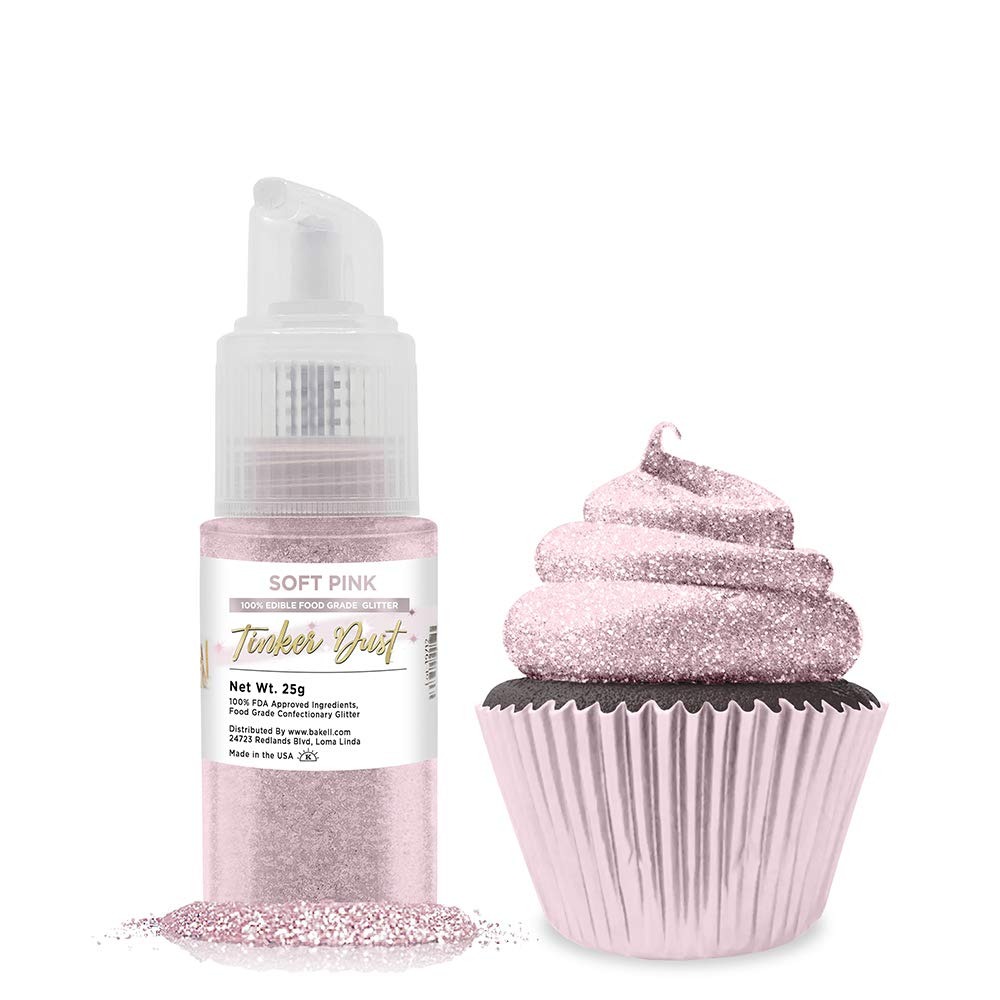
Item Name: Bakell's Soft Pink Tinker Dust (25g, 1x Spray Pump) | Edible Glitter for Enchanting Treats & Beverages!
Bullet Point 1: Whimsical Soft Pink: Add a blush of charm with the Soft Pink Tinker Dust, perfect for creating a dreamy atmosphere on any treat.
Bullet Point 2: One-Touch Sparkle: The 25g spray pump dispenses a fine shimmer, allowing for a fairy-tale finish with easy application.
Bullet Point 3: Exceptional Quality: Enjoy the confidence of using a USA-made edible shimmer, synonymous with Bakell's commitment to excellence.
Bullet Point 4: Safe Ingredients: Our Soft Pink dust is a celebration for all, thanks to its vegan, halal, and kosher certifications.
Bullet Point 5: Decorating Simplified: The innovative spray pump means no more brushes or spoons—just point, pump, and transform your foods and drinks with a magical pink glint.
Product Description: Whisk away to a world of whimsy with Bakell's Tinker Dust in Soft Pink, available in a 25g bottle with a convenient spray pump. This enchanting soft pink edible shimmer infuses your culinary creations with the tender blush of a rose, making it perfect for wedding showers, princess parties, or adding a romantic flair to any dessert or cocktail. The spray pump allows for a gentle mist of sparkle, ensuring a consistent and even application that will elevate your creations from delightful to dazzling. Crafted to meet the needs of all, this Soft Pink Tinker Dust is vegan, halal, kosher, and proudly made in the USA. It's also tasteless and texture-less, allowing the natural flavors of your treats to shine through. Grace your edible masterpieces with the elegance of soft pink, making every occasion unforgettable.
Value: 1.0
Unit: Count

Price: 38.98